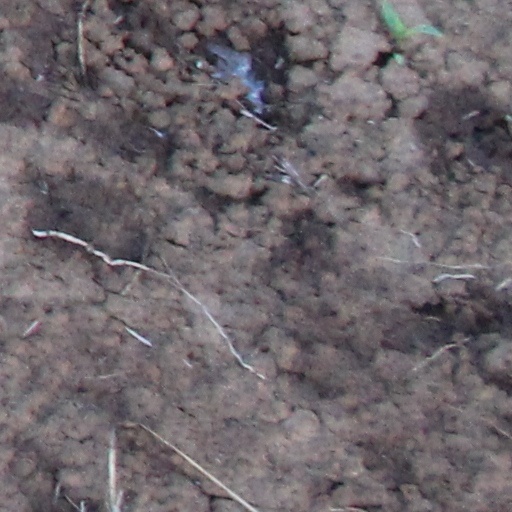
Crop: wheat